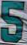
Number: 5